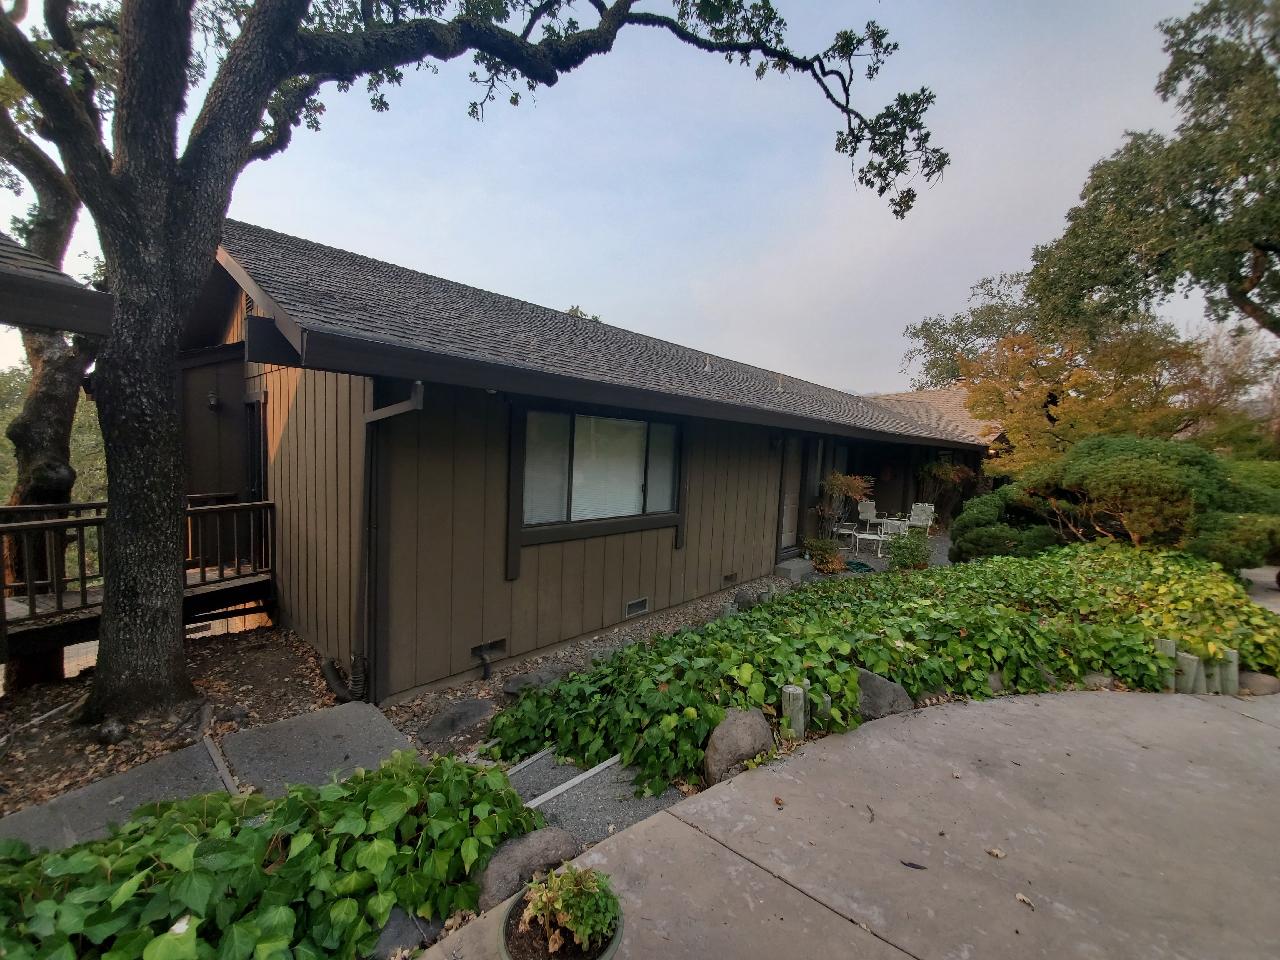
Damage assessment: no_damage